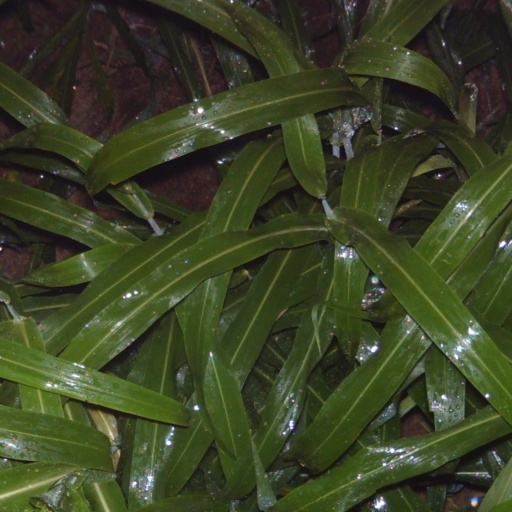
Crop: sorghum